Seabed gouging by ice

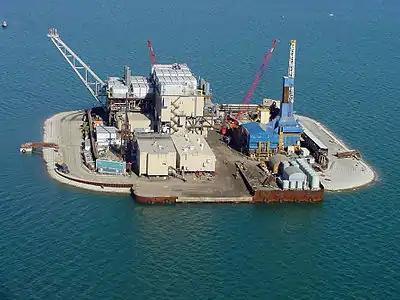
The near shore Northstar Island in the Alaskan Beaufort Sea under open water conditions (summer) is an example of a production facility that relies on a submarine pipeline to carry the resource to land.

The area north of the Arctic Circle may hold a significant amount of undiscovered oil and gas, up to 13% and 30%, respectively, according to the USGS. This resource probably lies in continental shelves at water depths below , which makes up about one third of that area. Also, more than 400 oil and gas fields had been identified up to 2007, most of them in Northern Russia and on the North Slope of Alaska.